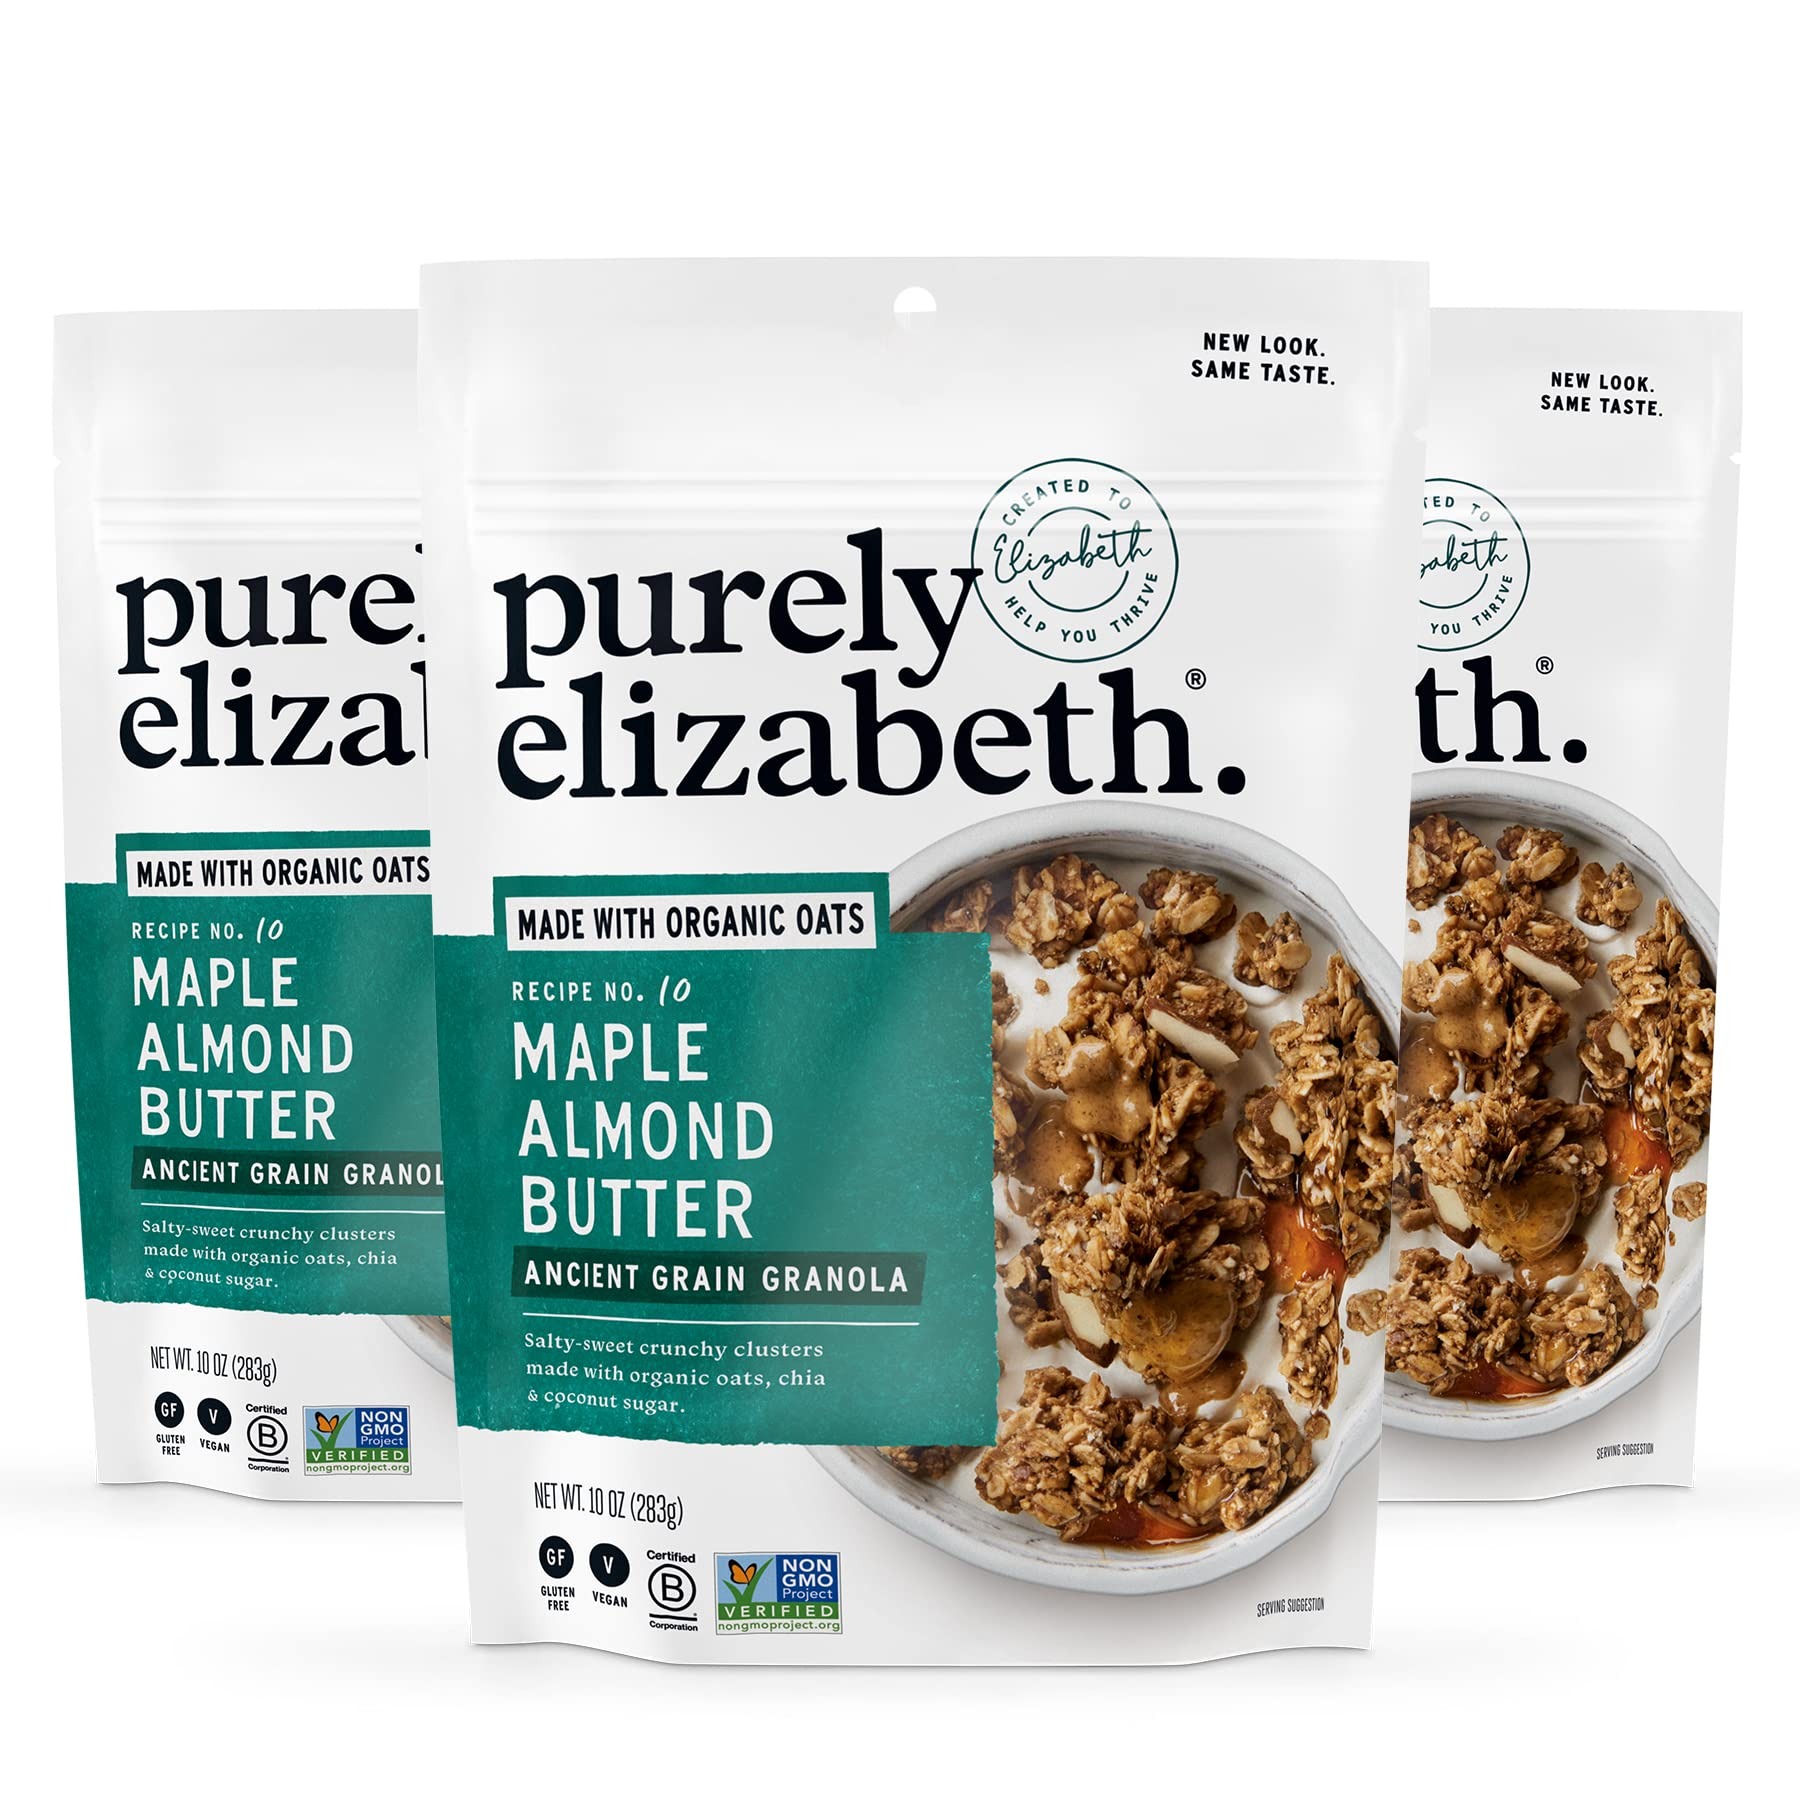
Item Name: Purely Elizabeth, Maple Almond Butter, Ancient Grain Granola, Gluten-Free, Non-GMO (3 Ct, 10oz Bags)
Bullet Point 1: INCLUDES: 3 Bags of Maple Almond Butter Ancient Grain granola (10 ounce).
Bullet Point 2: GLUTEN-FREE, VEGAN AND NON-GMO: Enjoy healthy, guilt-free snacking as you sample our organic, gluten-free, non-GMO, and vegan Ancient Grain granola.
Bullet Point 3: SWEETENED WITH COCONUT SUGAR: Ancient Grain Granola is prepared with unrefined coconut sugar, a low-glycemic sweetener that won’t make you sluggish as the day goes on.
Bullet Point 4: QUICK AND HEALTHY SNACK: When you eat better, you feel better. It’s that simple. That's why Purely Elizabeth uses superfoods with vibrant flavors and creates delicious foods to help you thrive on your wellness journey. Made with amaranth, quinoa flakes and chia seeds.
Bullet Point 5: SWEET AND SALTY: Pair with milk, sprinkle over a smoothie, top off your yogurt, or enjoy our ancient grain granola straight out of the bag.
Value: 30.0
Unit: Ounce

Price: 10.25